Burwell railway station

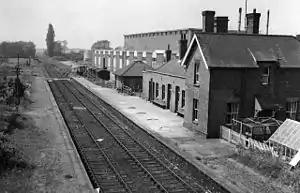
Burwell station site in 1963

Burwell railway station was on the Cambridge and Mildenhall branch of the Great Eastern Railway.